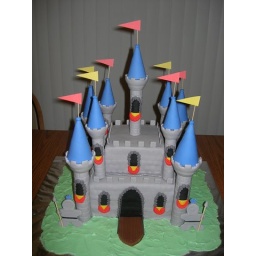
The castle cake is bigger than it looks in the picture. It actually feeds 42 people!